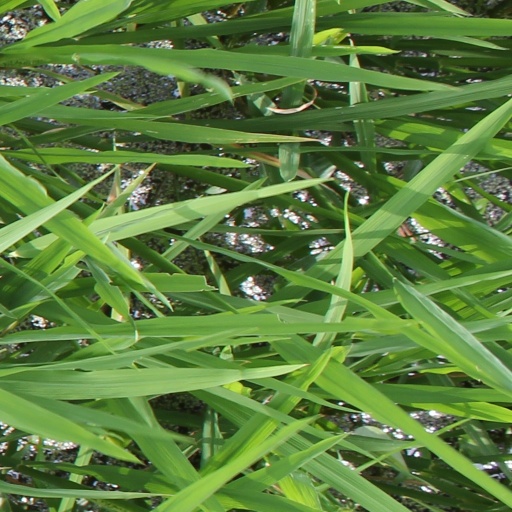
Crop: rice